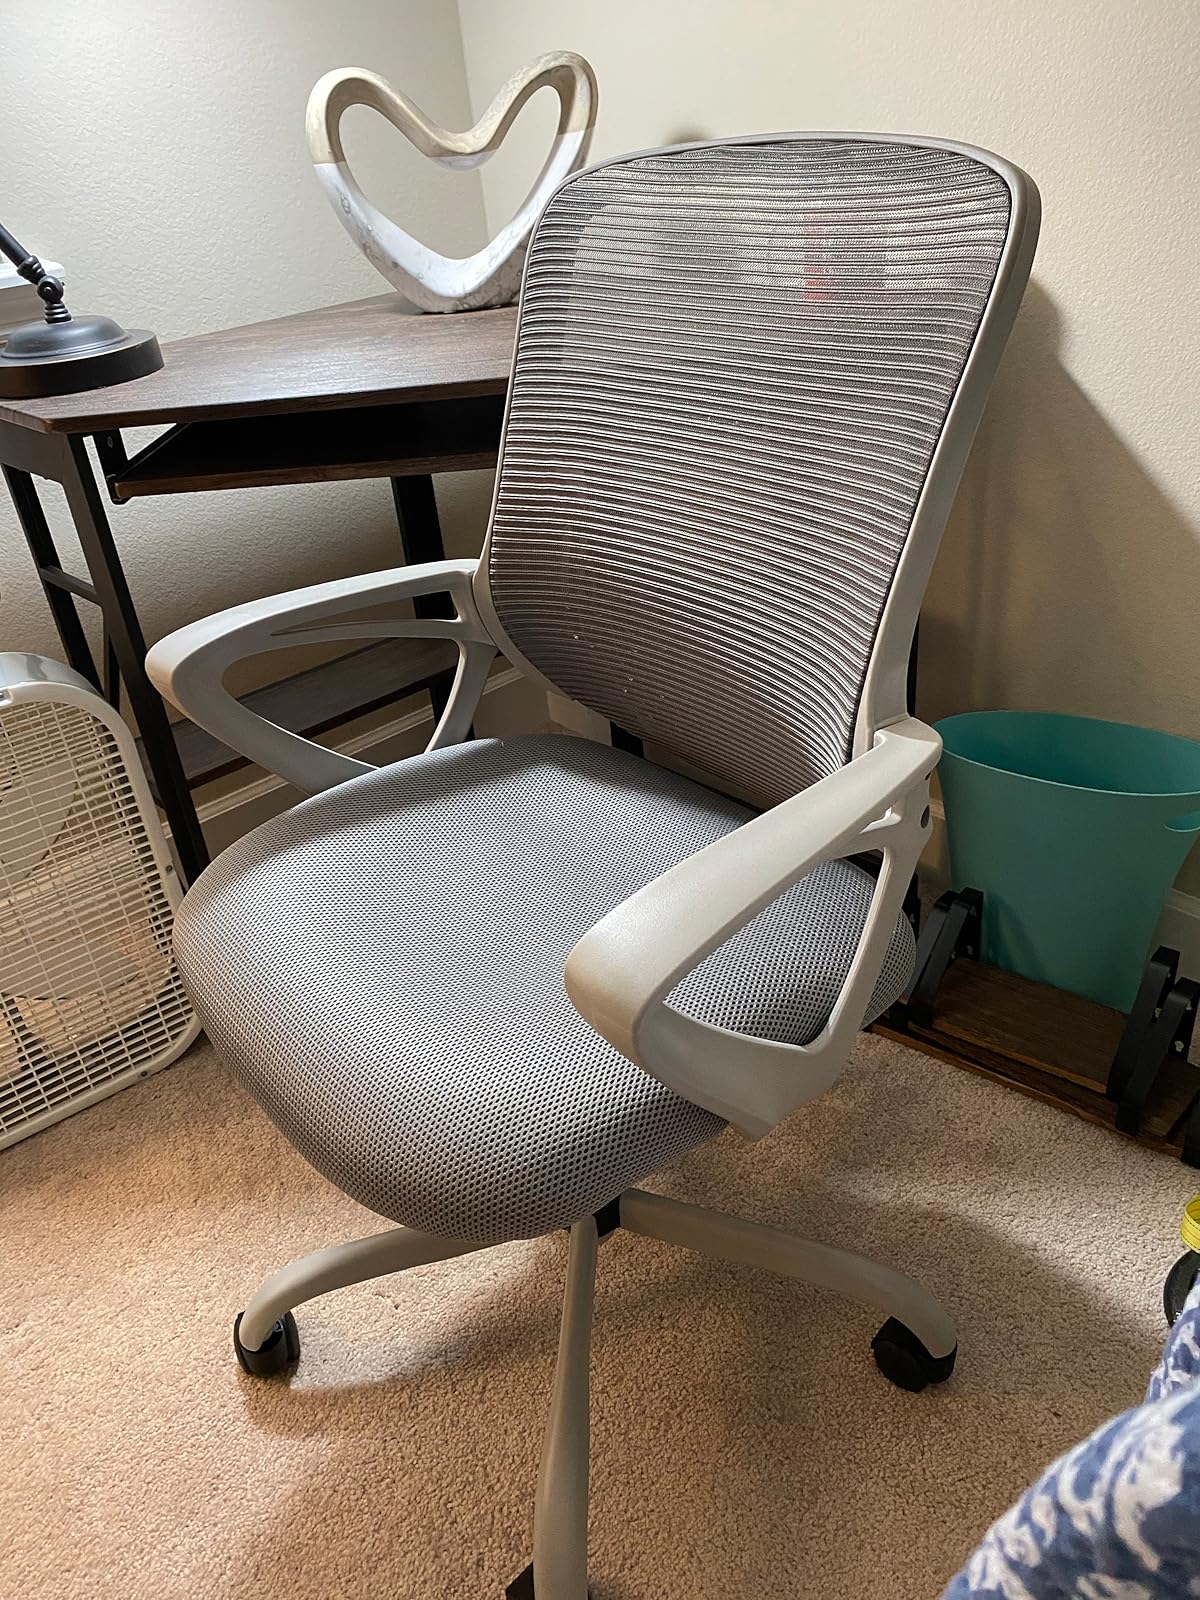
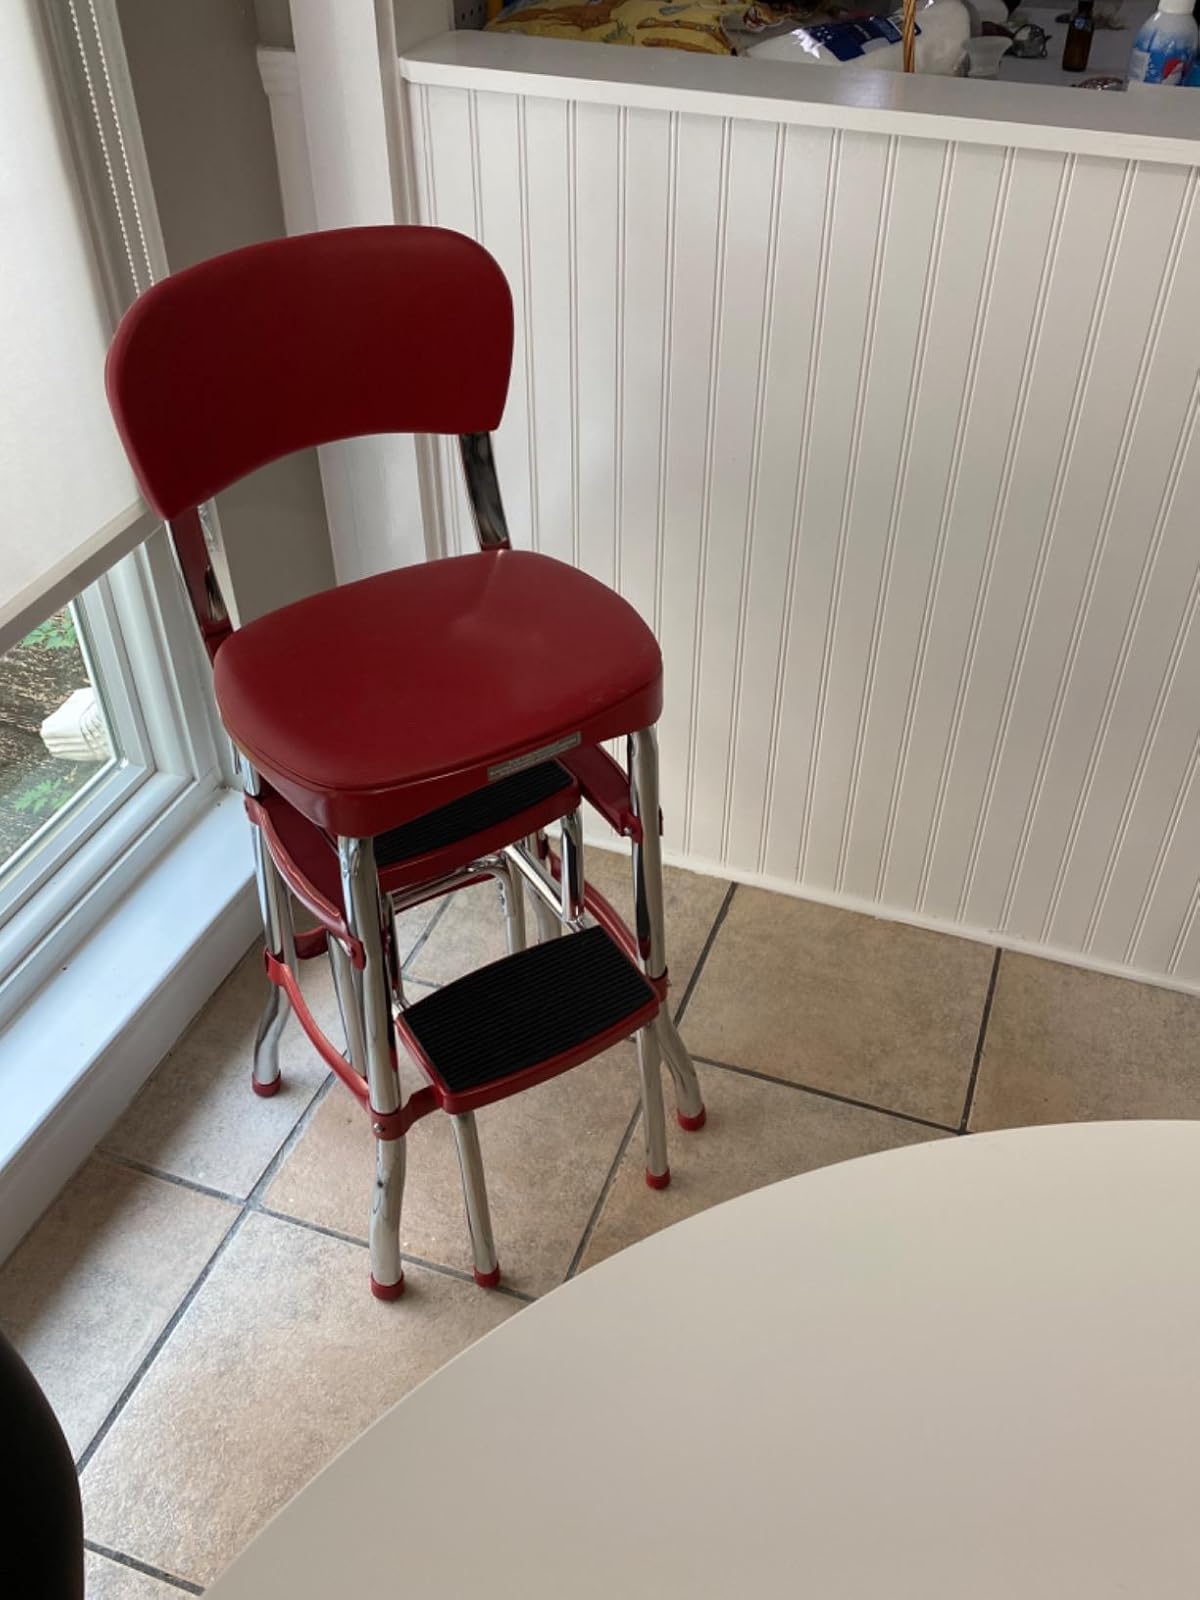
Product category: items_chair
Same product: no